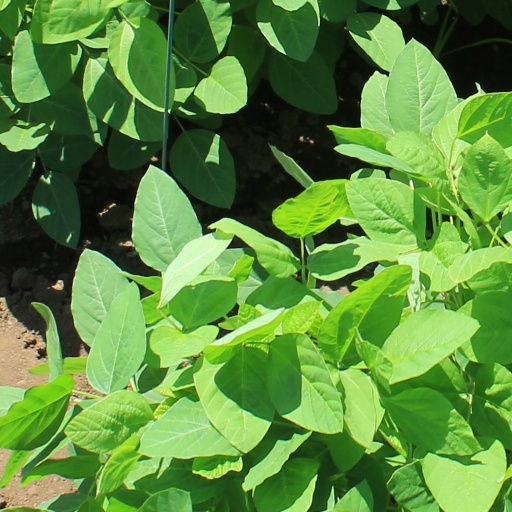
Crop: soybean